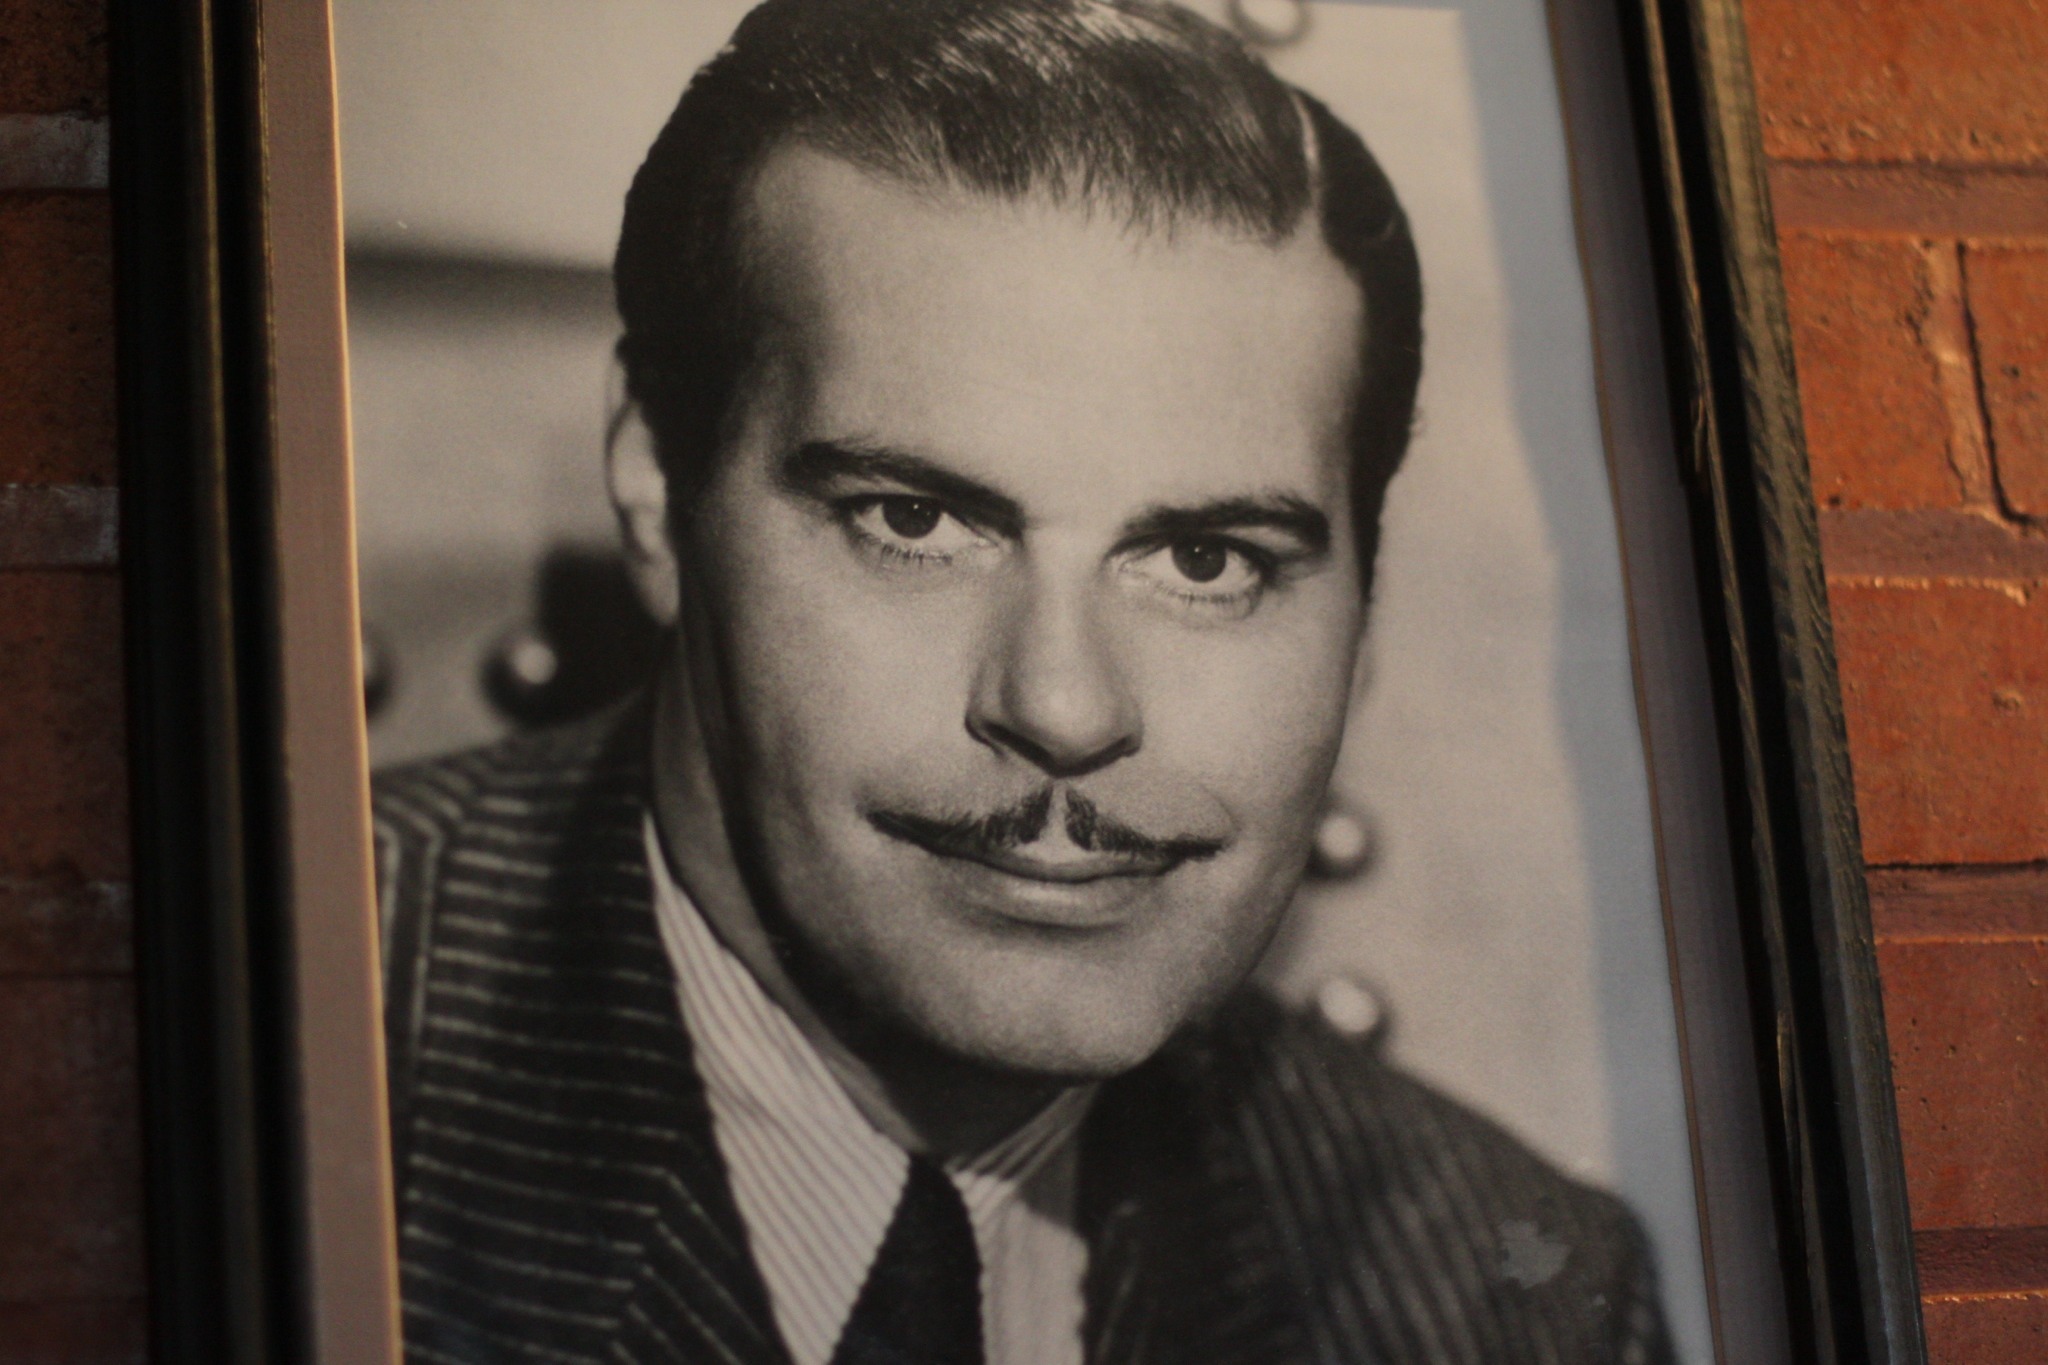
man, person, hair, portrait, hairstyle, beard, face, facial hair